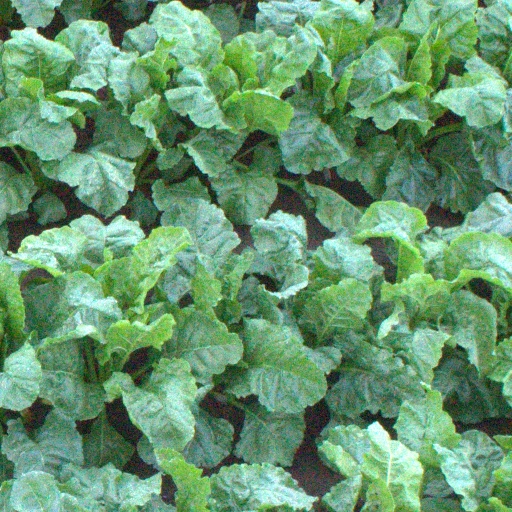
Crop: sugar beet